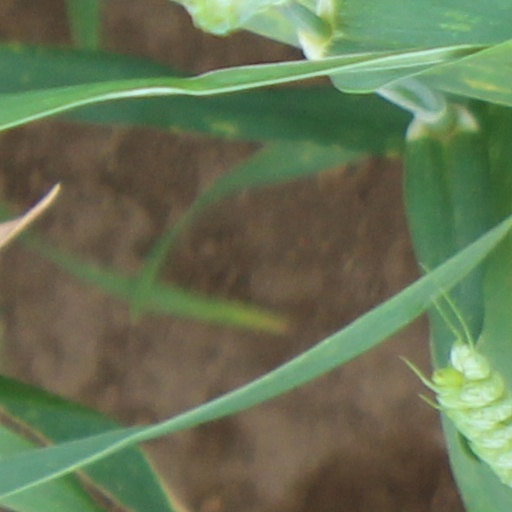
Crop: wheat